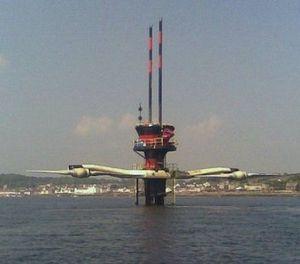
Une hydrolienne est une turbine hydraulique qui utilise l'énergie cinétique des courants marins ou fluviaux, comme une éolienne utilise l'énergie cinétique du vent.